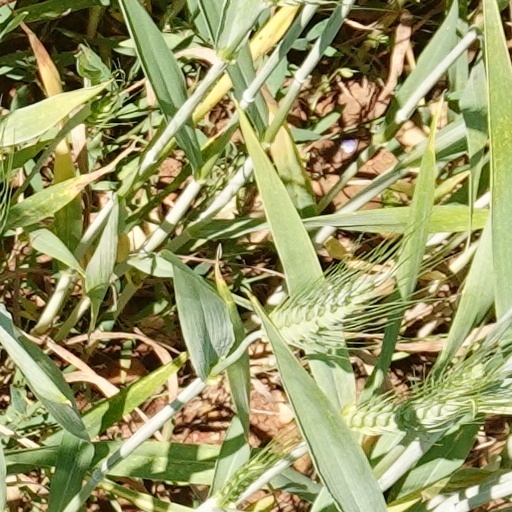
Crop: wheat